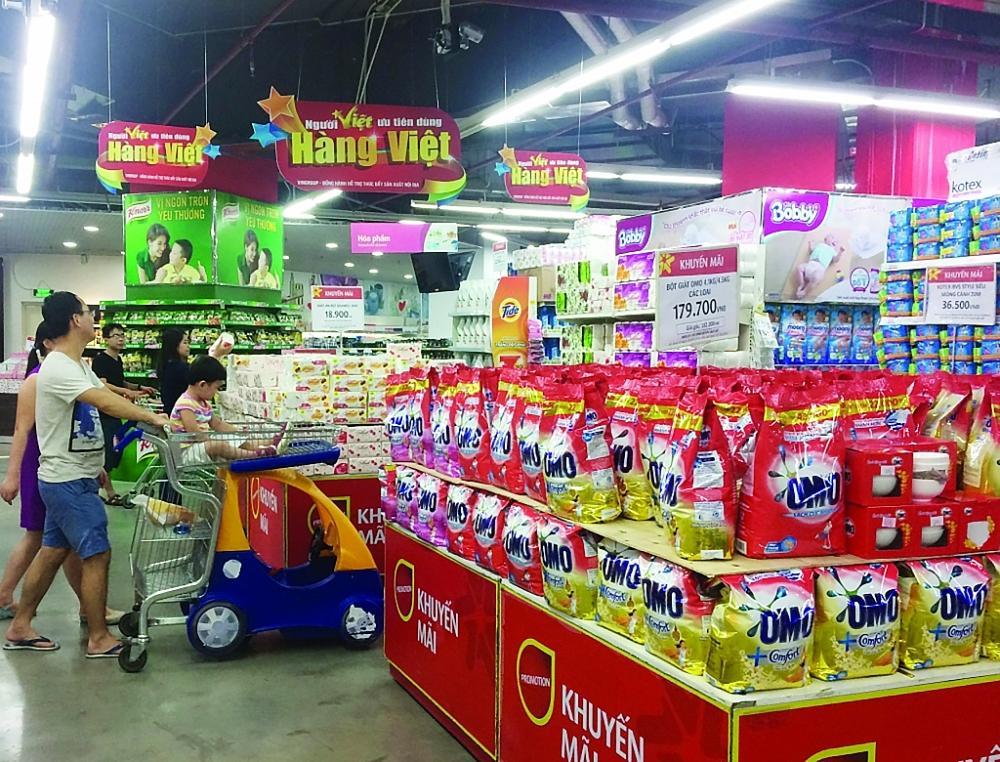
gian hàng ở bên phải của chiếc xe đẩy siêu thị trưng bày các sản phẩm bột giặt omo